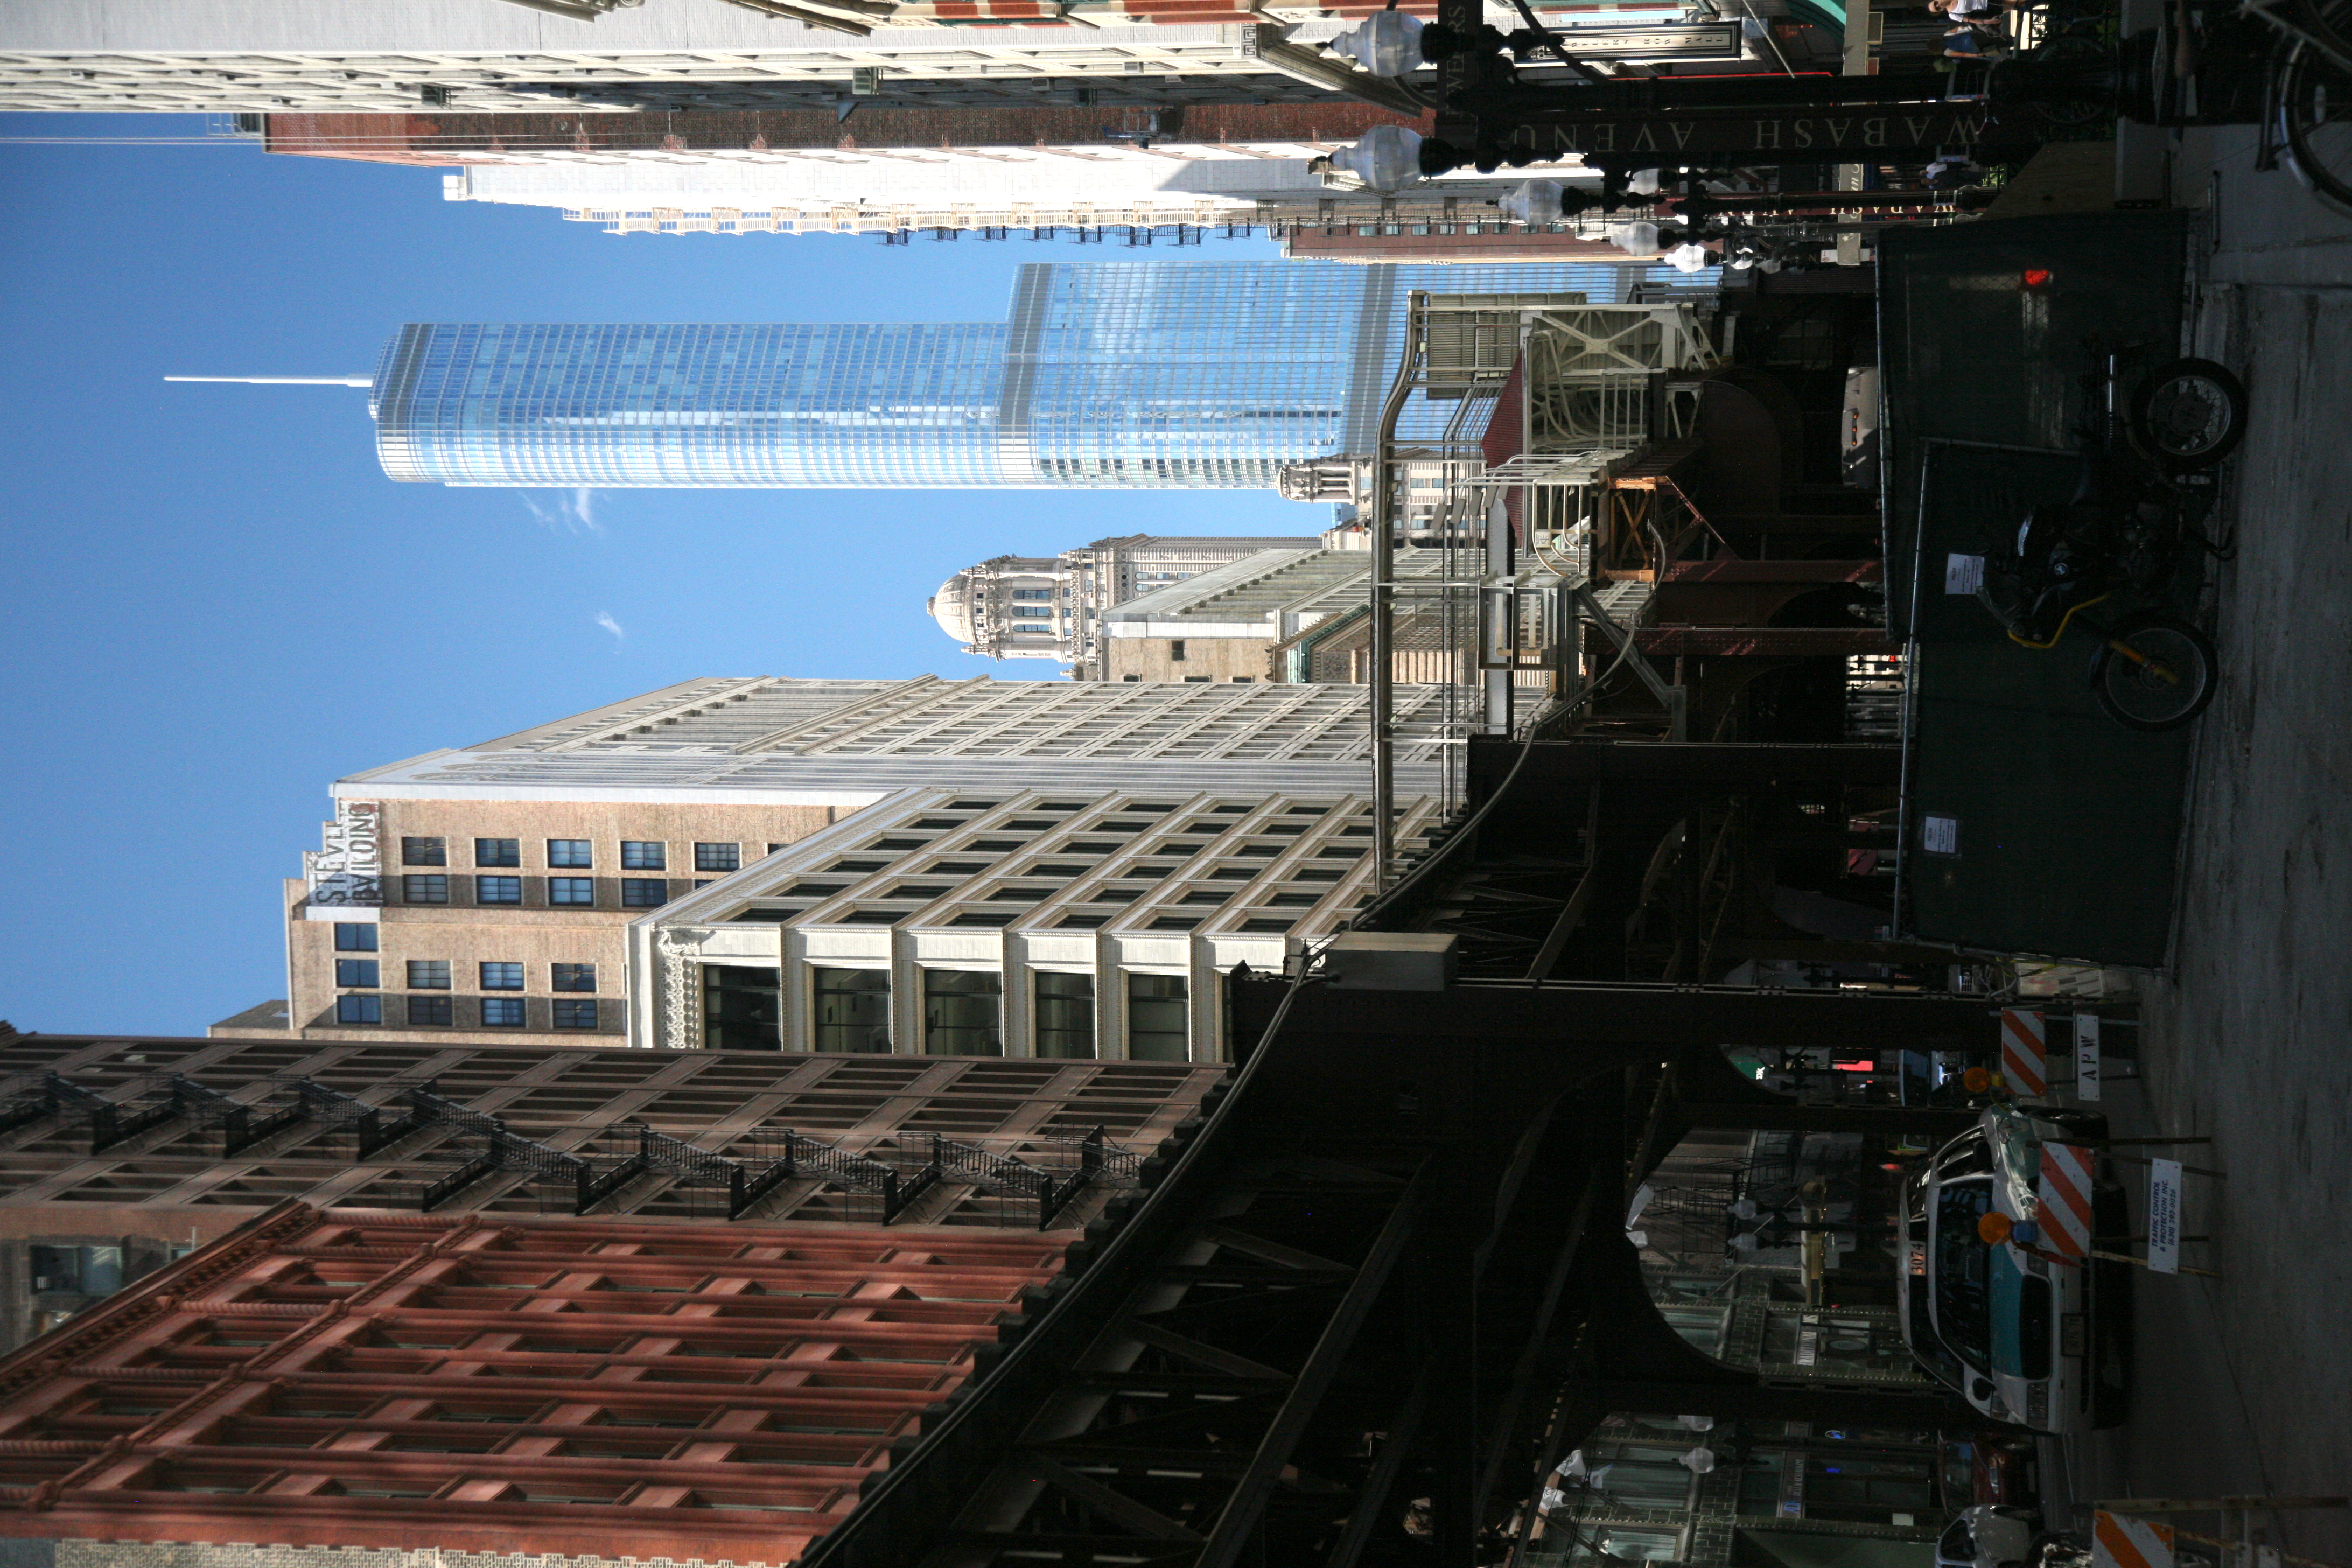
architecture, road, skyline, street, town, building, city, skyscraper, cityscape, downtown, metro, platform, landmark, chicago, tower block, infrastructure, 5d, loop, trump, metropolis, skycraper, neighbourhood, cta, lsystem, metroa rien, trumptower, trumphotelandtower, urban area, residential area, human settlement, metropolitan area